Question: Please indicate a possible affordance area of the jump_skateboard that can be used for jumping
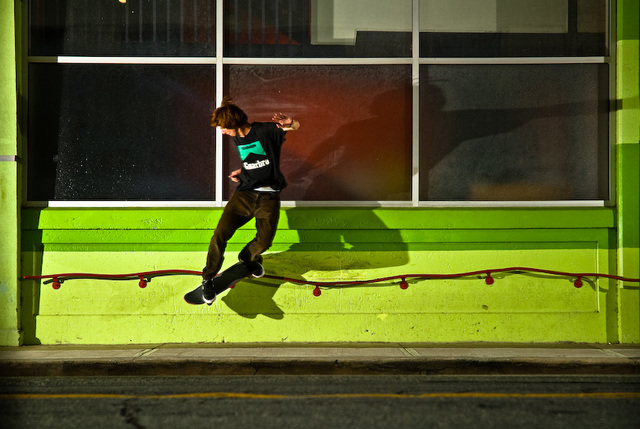
Answer: [168, 250.5, 284, 309.5]